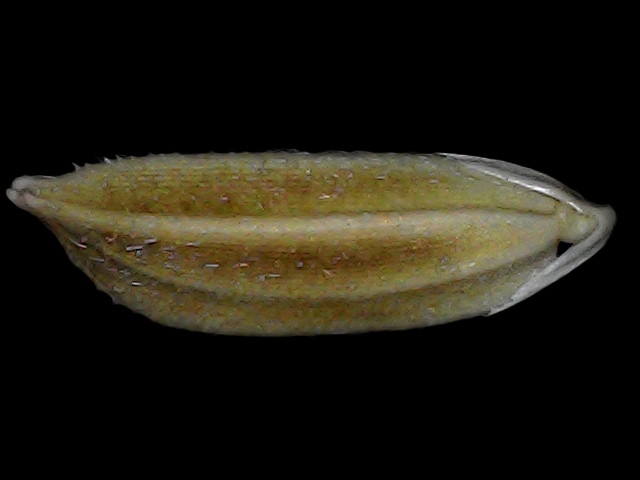
Rice variety: Bd56